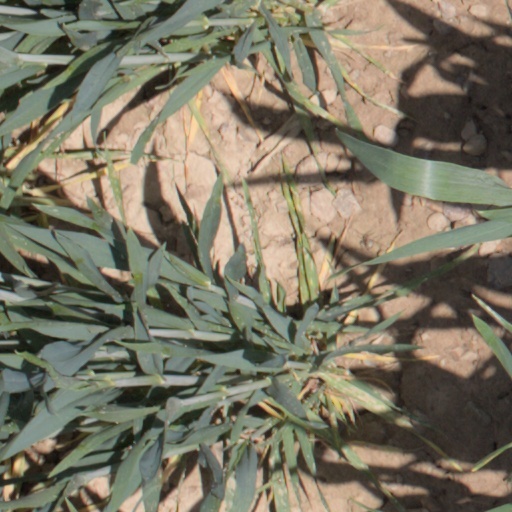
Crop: wheat